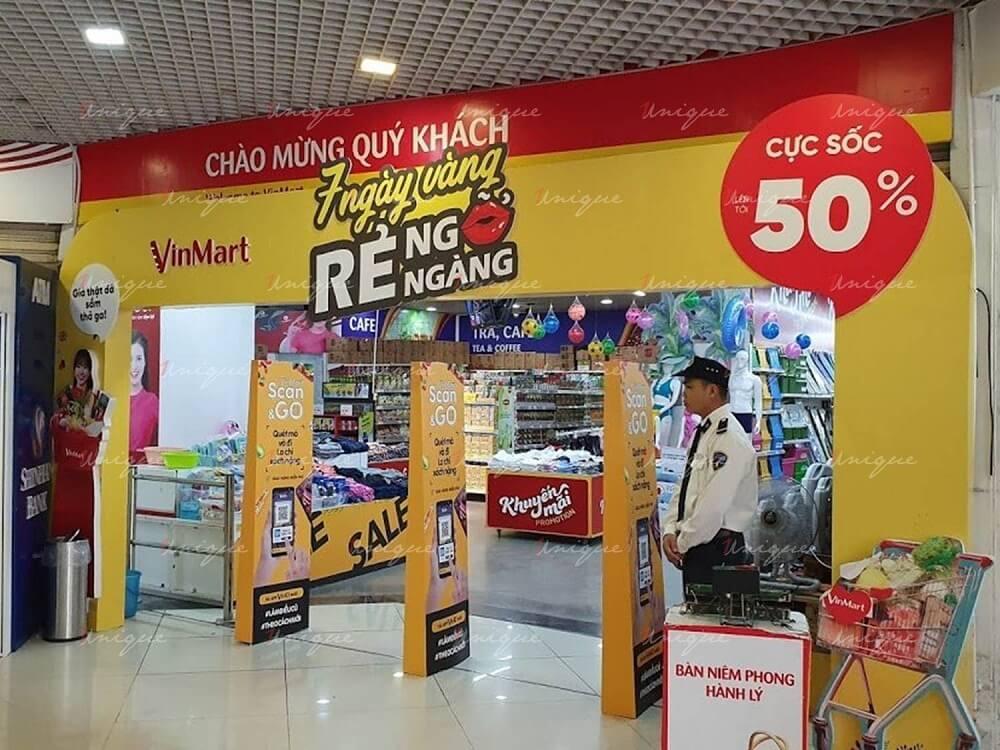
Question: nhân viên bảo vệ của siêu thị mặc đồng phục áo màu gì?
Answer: màu trắng